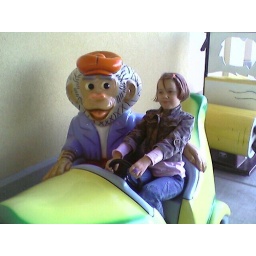
Schuyler rides around in cars with monkey boys